Tropical Storm Chris (2006)

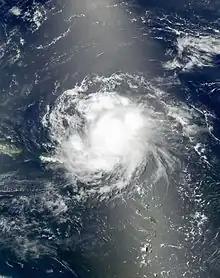
Tropical Storm Chris shortly after peak intensity on August 2

Tropical Storm Chris was the fourth tropical storm of the 2006 Atlantic hurricane season. Forming on July 31 in the Atlantic Ocean east of the Leeward Islands from a tropical wave, Chris moved generally to the west-northwest, skirting the northern fringes of the Caribbean islands. Chris was a relatively short-lived storm, reaching a peak intensity with winds at on August 2, while positioned north of St. Martin. The storm gradually weakened before finally dissipating on August 5, near eastern Cuba. Overall impact was minimal, amounting to moderate amounts of rainfall throughout its path. No deaths were reported.